Chewing gum

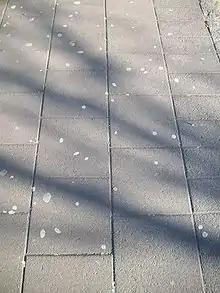
Chewing gum on a sidewalk in Reykjavík

Chewing gum is not water-soluble and unlike other confectionery is not fully consumed. There has been much effort at public education and investment aimed at encouraging responsible disposal. Despite this it is commonly found stuck underneath benches, tables, handrails and escalators. It is extremely difficult and expensive to remove once "walked in" and dried. Gum bonds strongly to asphalt and rubber shoe soles because they are all made from polymeric hydrocarbons. It also bonds strongly with concrete paving. Removal is generally achieved by steam jet and scraper but the process is slow and labour-intensive.